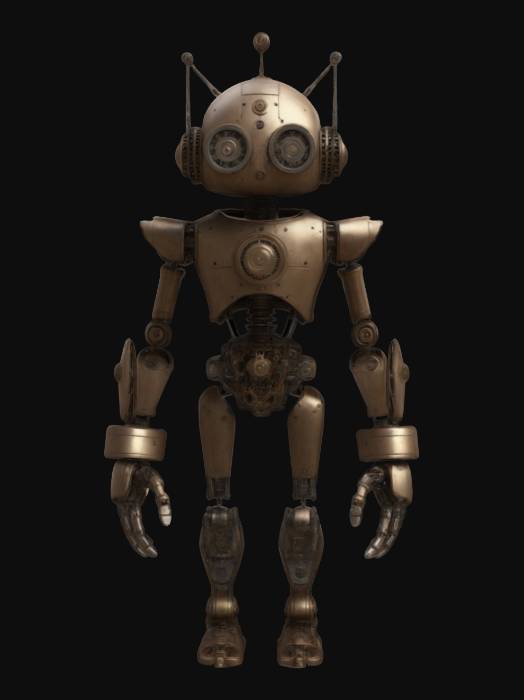
미적 점수 (1~10점): 8